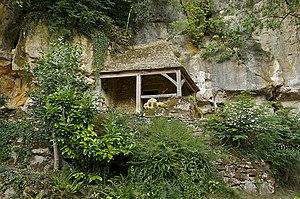
Dans la falaise, l'entrée de la Grotte du Sorcier (Grotte du Roc de Saint-Cirq), en Dordogne. On y trouve des vestiges gravés datant du magdalénien moyen (style IV, vers 15.000 BP), et notamment de rares représentations humaines.
La grotte de Saint-Cirq, également appelée grotte du Sorcier, est un des sites classés au patrimoine mondial par l'Unesco parmi les sites préhistoriques et grottes ornées de la vallée de la Vézère. Elle se trouve sur le territoire de la commune déléguée de Saint-Cirq en Dordogne, rattachée depuis le 1ᵉʳ janvier 2019 à la commune nouvelle des Eyzies.